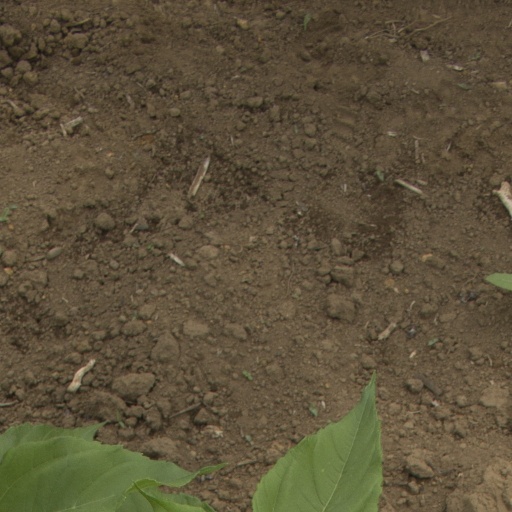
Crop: Jerusalem artichoke